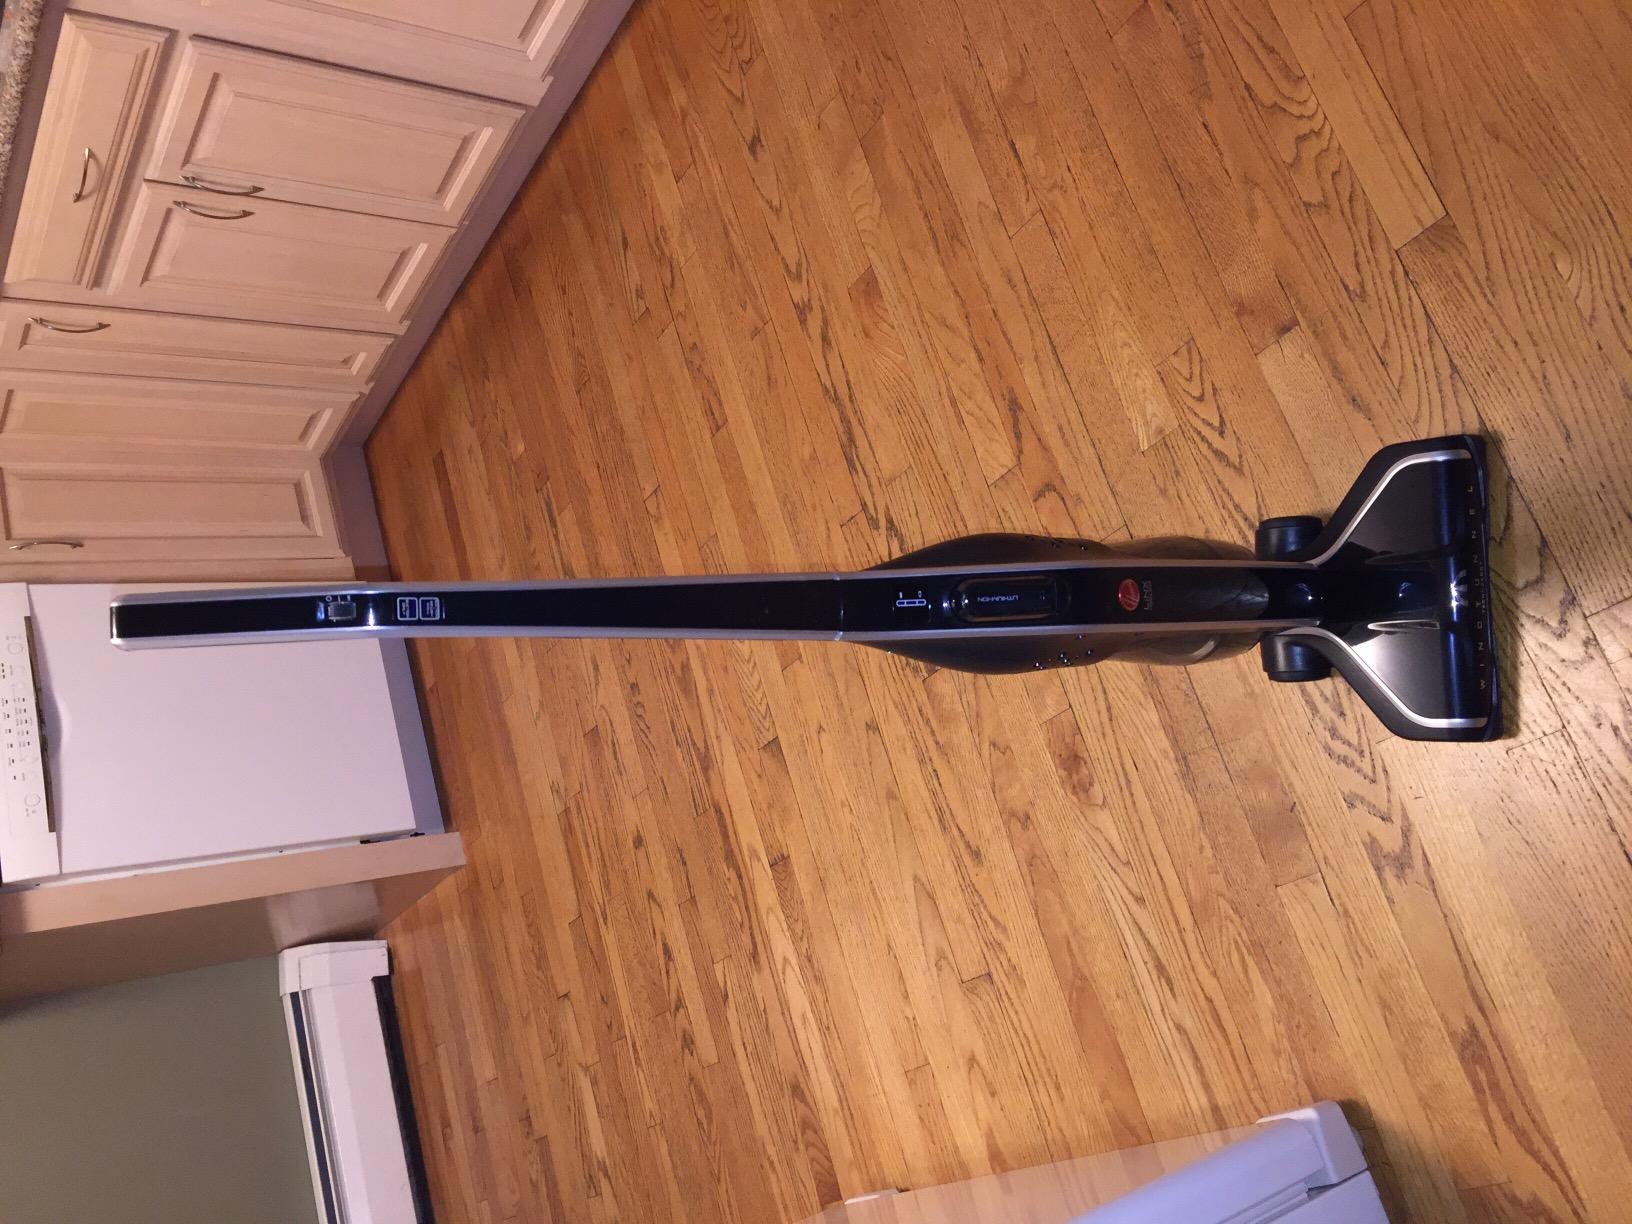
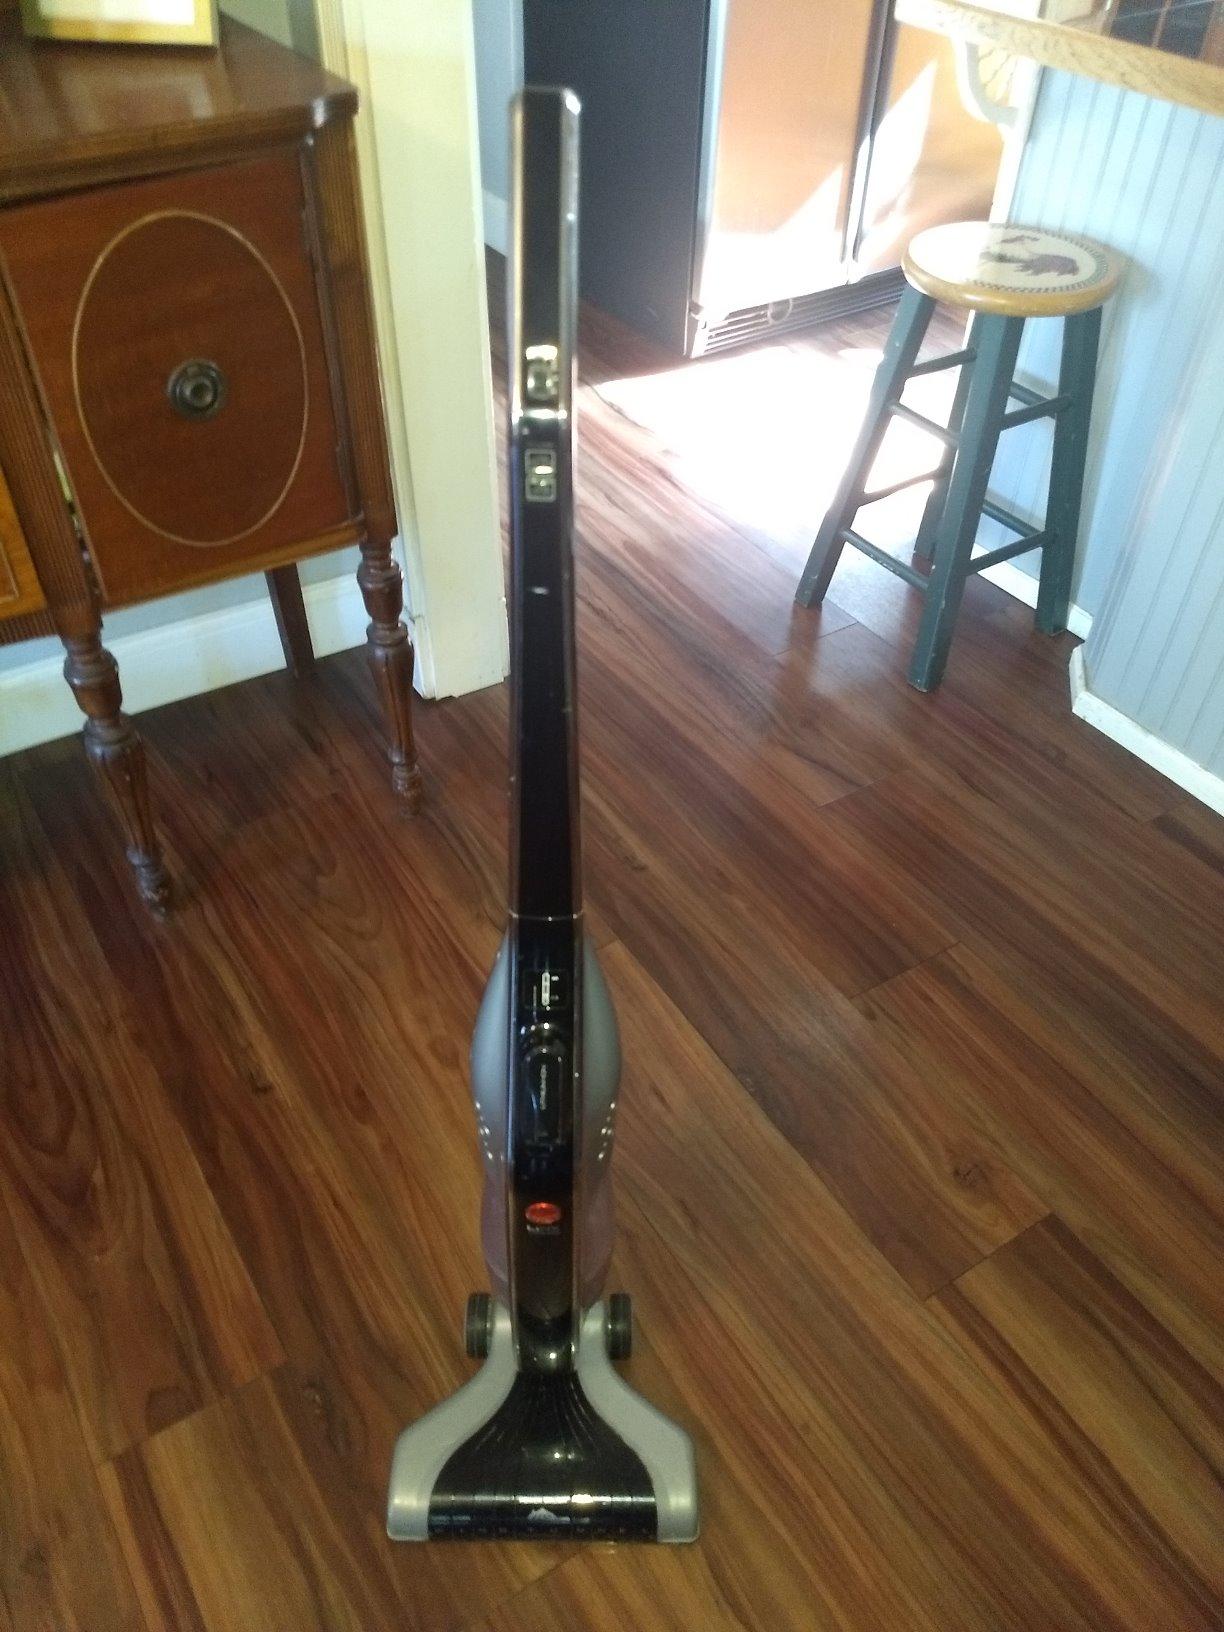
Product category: items_vacuum
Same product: no